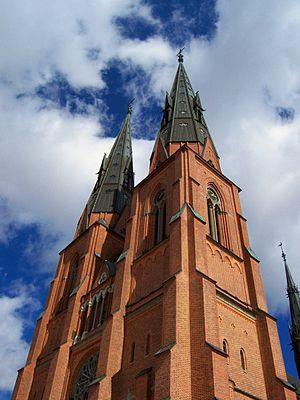
Tours de la Cathédrale d'Uppsala. Svenska: Uppsala domkyrka.
La cathédrale d'Uppsala est la plus grande cathédrale de Scandinavie. C'est aussi le principal édifice religieux de l'Église de Suède.